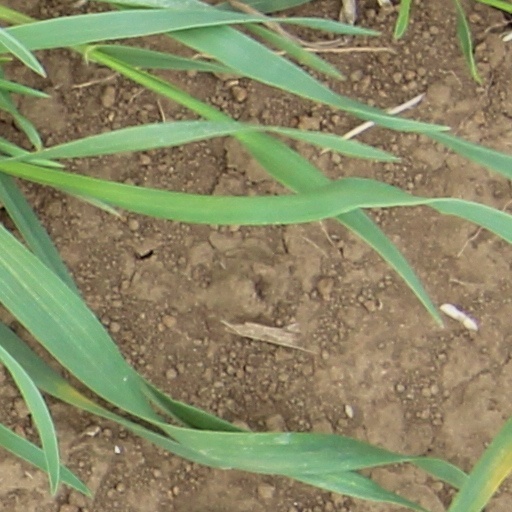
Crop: wheat